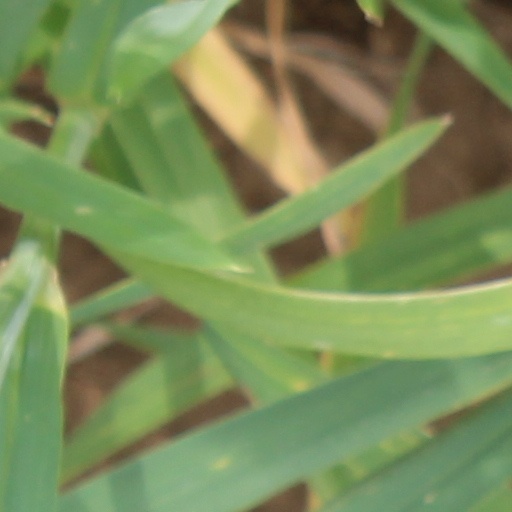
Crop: wheat